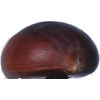
Label: chestnut